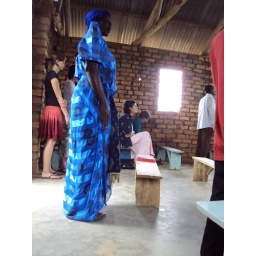
Lady in blue wearing traditional Ugandan dress